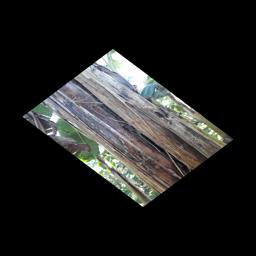
Label: PSEUDOSTEM WEEVIL